Question: What is grass color?
Tambaya: Menene launin ciyawa?
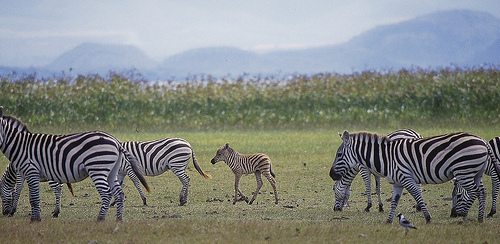
Answer: Green.
Amsa: Kore.